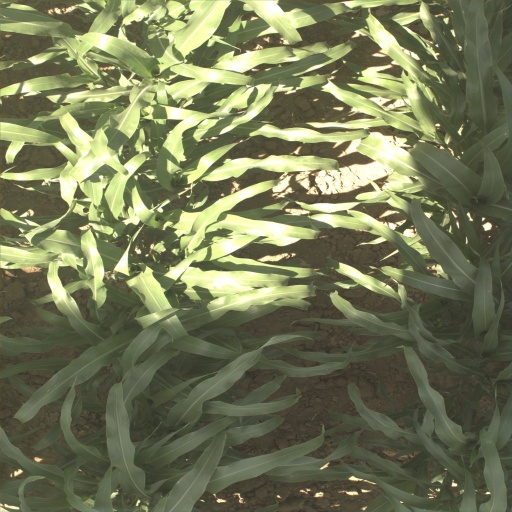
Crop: sorghum